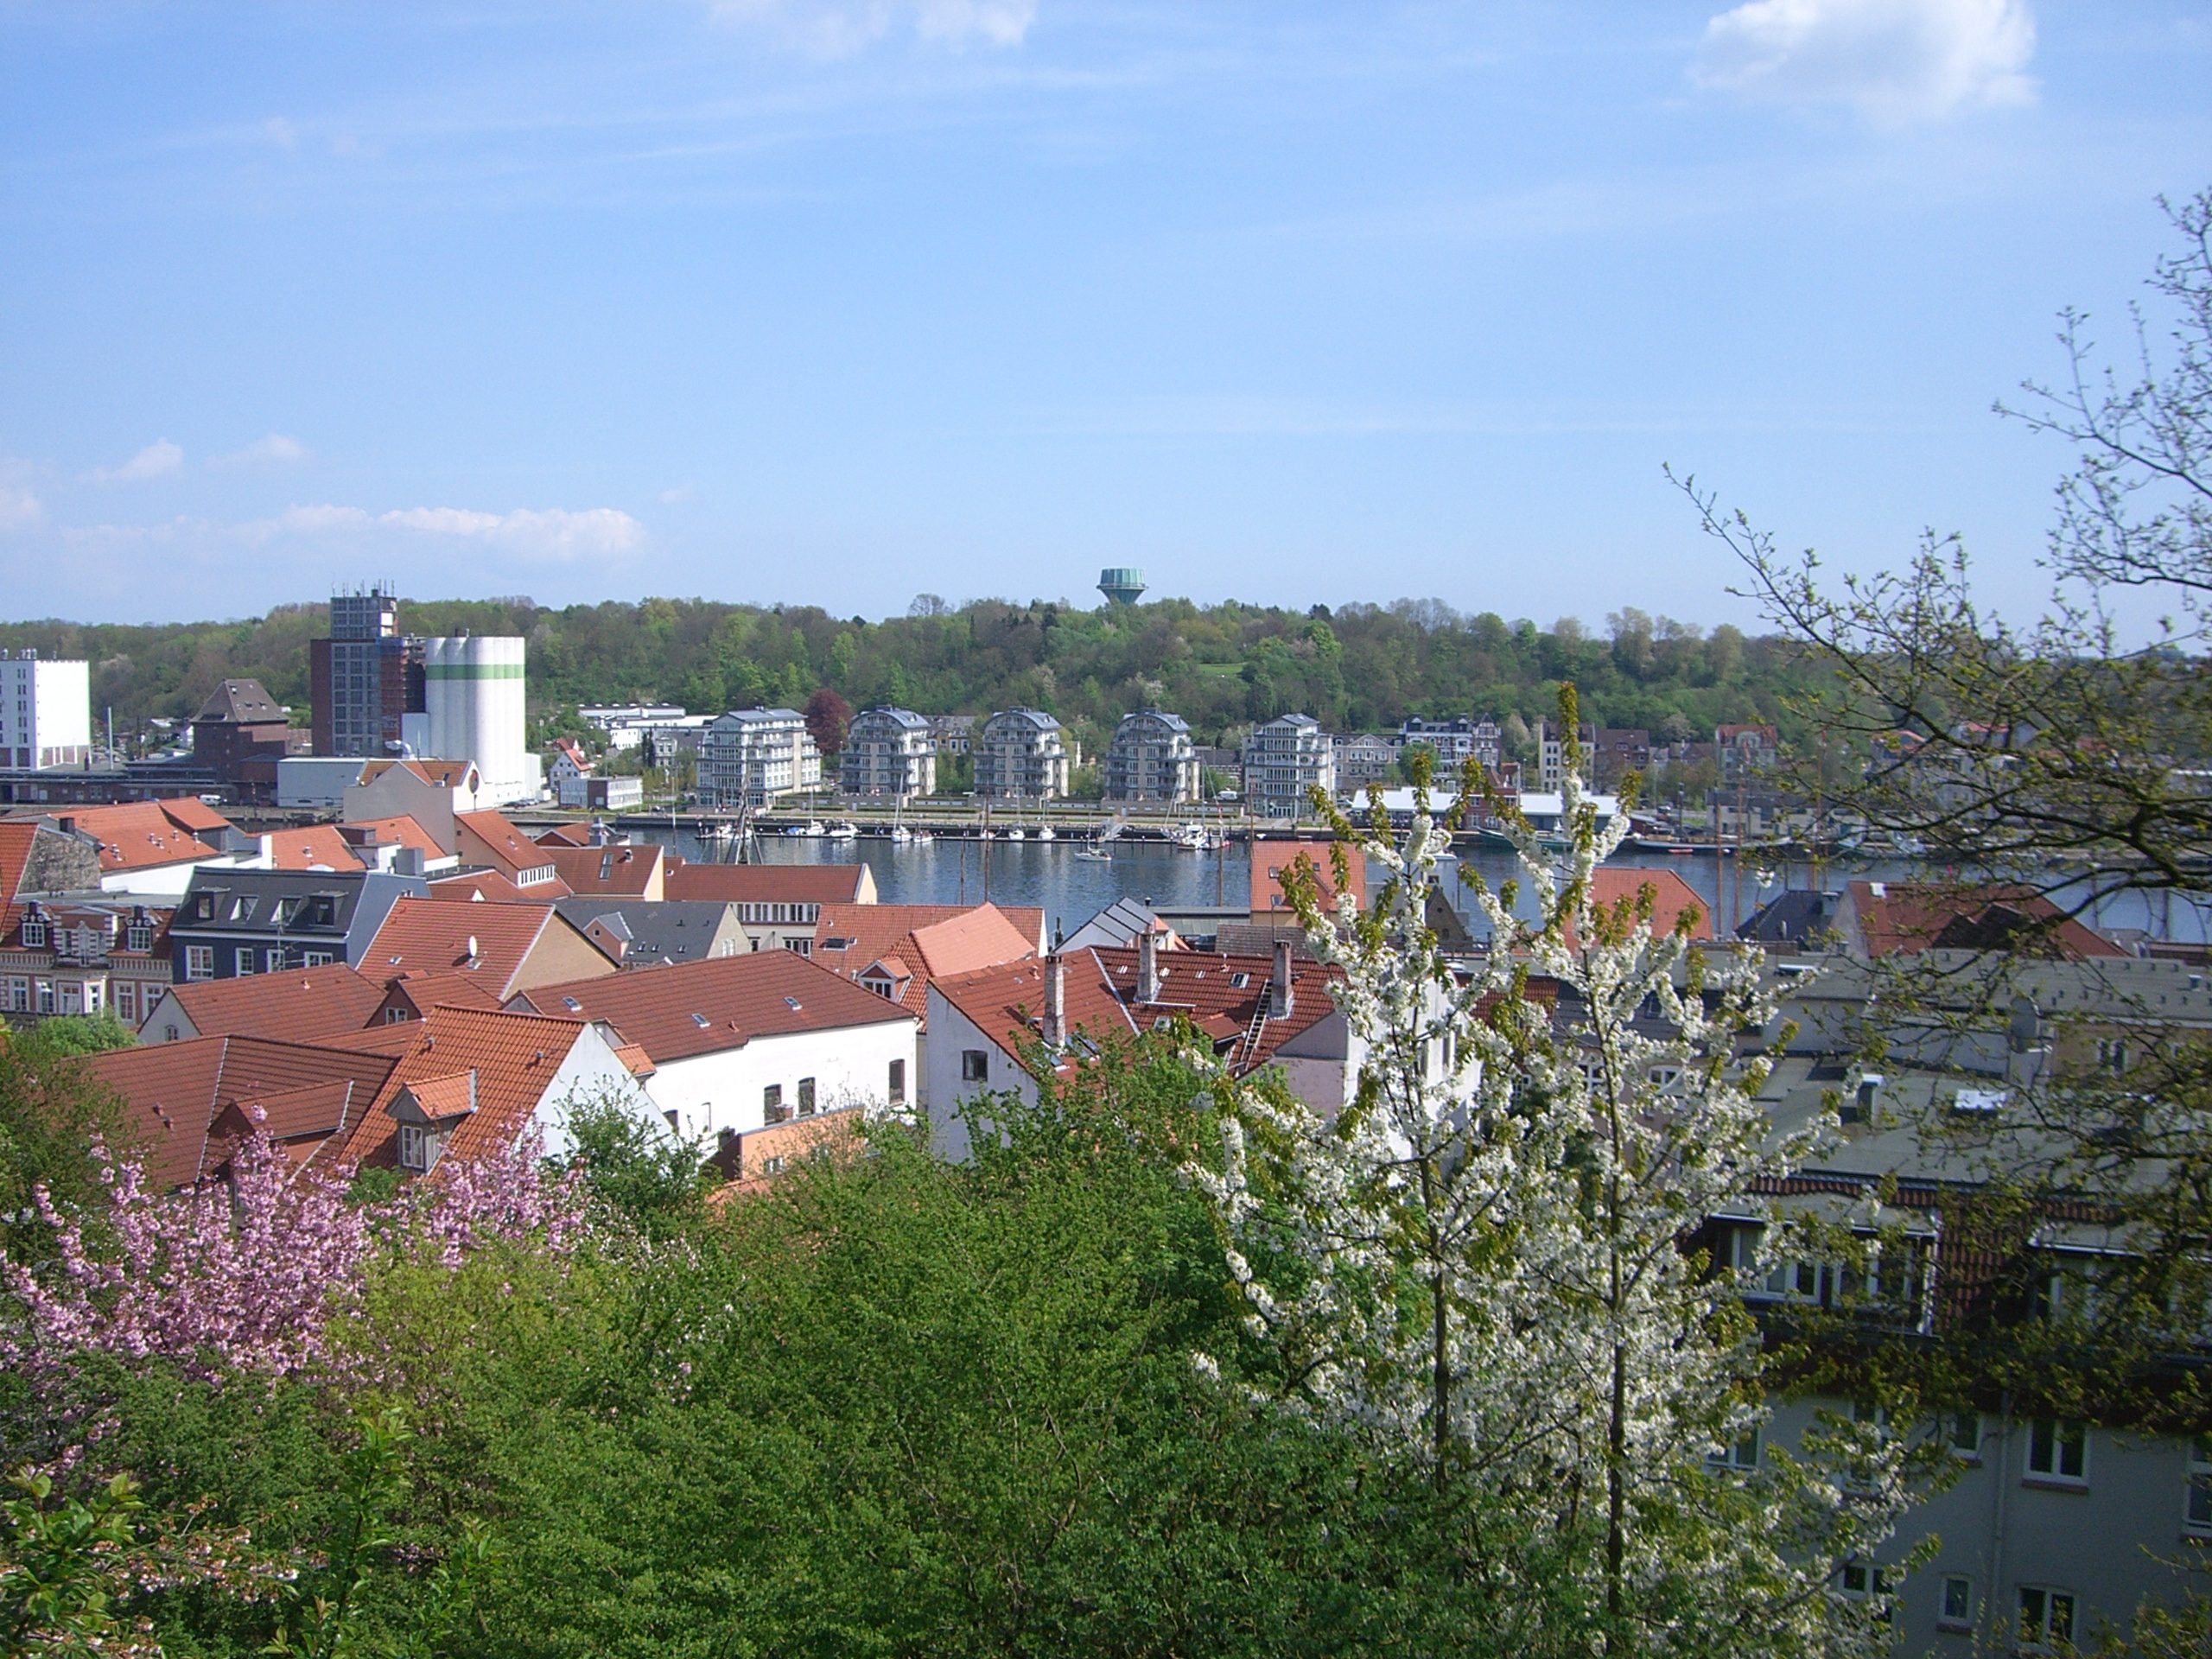
house, flower, town, city, cityscape, vacation, village, suburb, waterway, germany, estate, flensburg, neighbourhood, aerial photography, residential area, human settlement, duburg, duborg